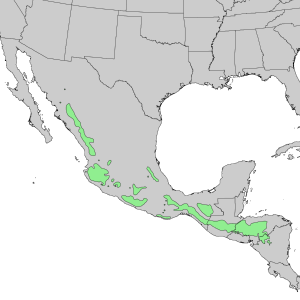
Pinus oocarpa est une espèce de conifères de la famille des Pinaceae.